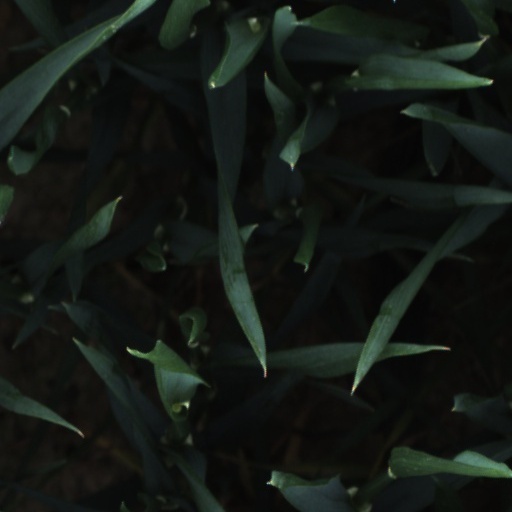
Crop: wheat